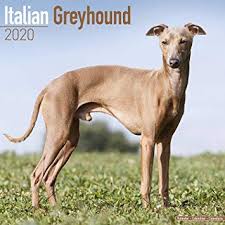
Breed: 238-n000099-Italian_greyhound